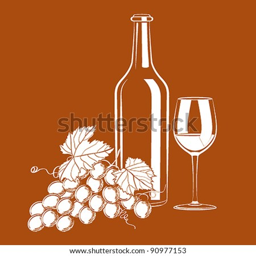
vector illustration of vintage still life with a glass , a bottle of wine and grapes